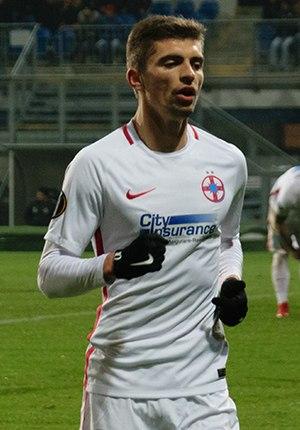
Florin Tănase, né le 30 décembre 1994 à Găești en Roumanie, est un footballeur international roumain qui évolue au poste de milieu offensif au Steaua Bucarest.